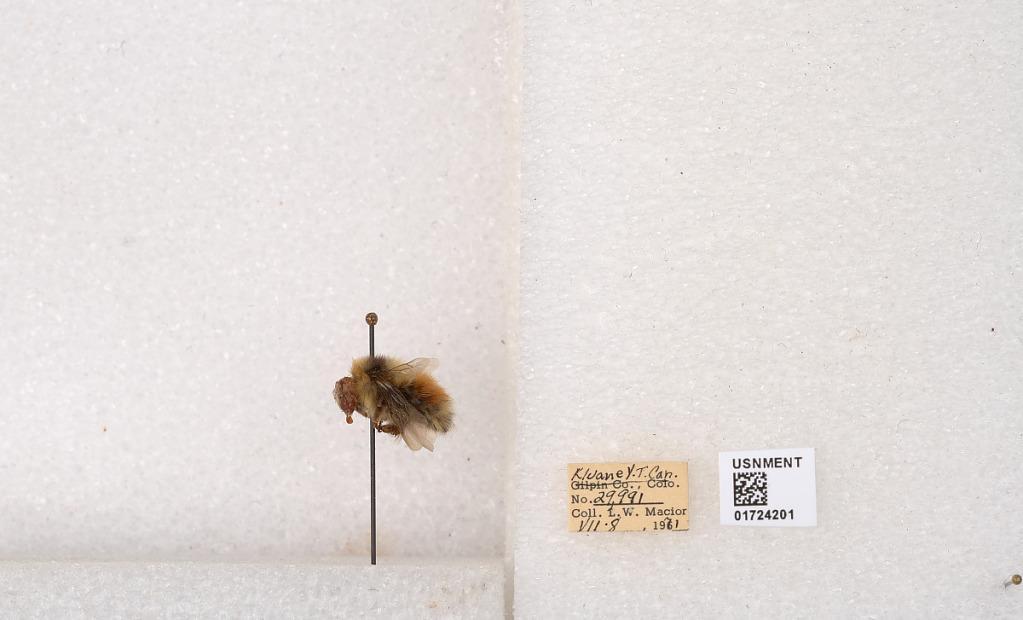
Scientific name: Bombus (Pyrobombus) sylvicola Kirby
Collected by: L. Macior
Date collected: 1971-7-8
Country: Canada
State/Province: Yukon Territory
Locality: Kluane National Park and Reserve
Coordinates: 60.7493, -139.504